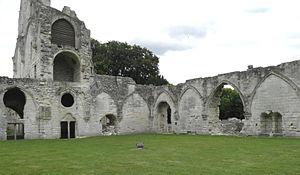
Vestiges du grand cloître de l'abbaye de Chaalis, Oise, France.
L’abbaye royale de Chaalis est une ancienne abbaye cistercienne située à Fontaine-Chaalis, au centre de la forêt d'Ermenonville, face à la Mer de sable, dans le département de l’Oise, en région des Hauts-de-France, à environ quarante kilomètres au nord-est de Paris.